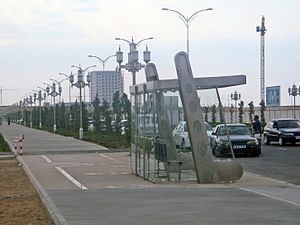
Stoppested
Busstoppested i Turkmenistan.
Et stoppested er et fastlagt sted på eller ved en vej, hvor busser og sporvogne stopper for at medtage eller afsætte passagerer.